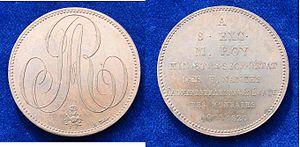
Nicolas-Pierre Tiolier, né à Paris le 9 mai 1784 et mort dans la même ville le 25 septembre 1843, est un sculpteur, médailleur et graveur général des monnaies français.